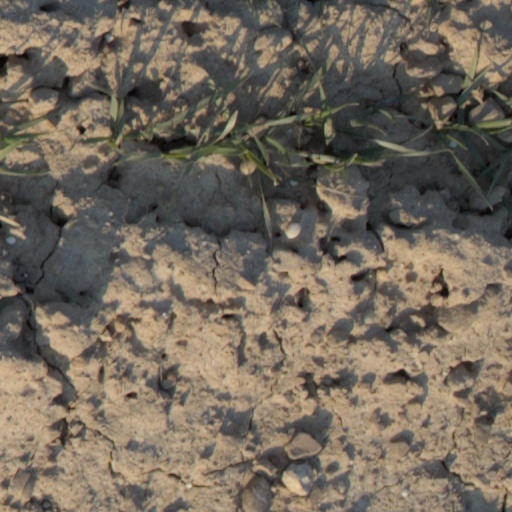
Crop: wheat